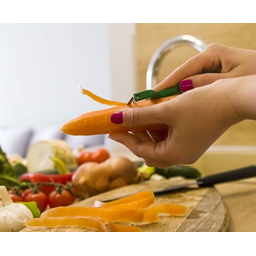
Label: trash